Syria national football team

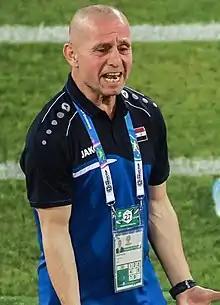
Fajr Ibrahim led Syria twice to the semifinals of the West Asian Cup.

During this period, the national team participated in the 2007 Nehru Cup, where after the first victory over Bangladesh (2–0) they defeated Kyrgyzstan (4–1), India (3–2) and Cambodia (5–1) and advanced to the finals. The top scorers were famous Syrian stars Zyad Chaabo (5 goals) and Maher Al-Sayed (4 goals). But the cup final for the team did not turn out well, because they lost to India 0–1.